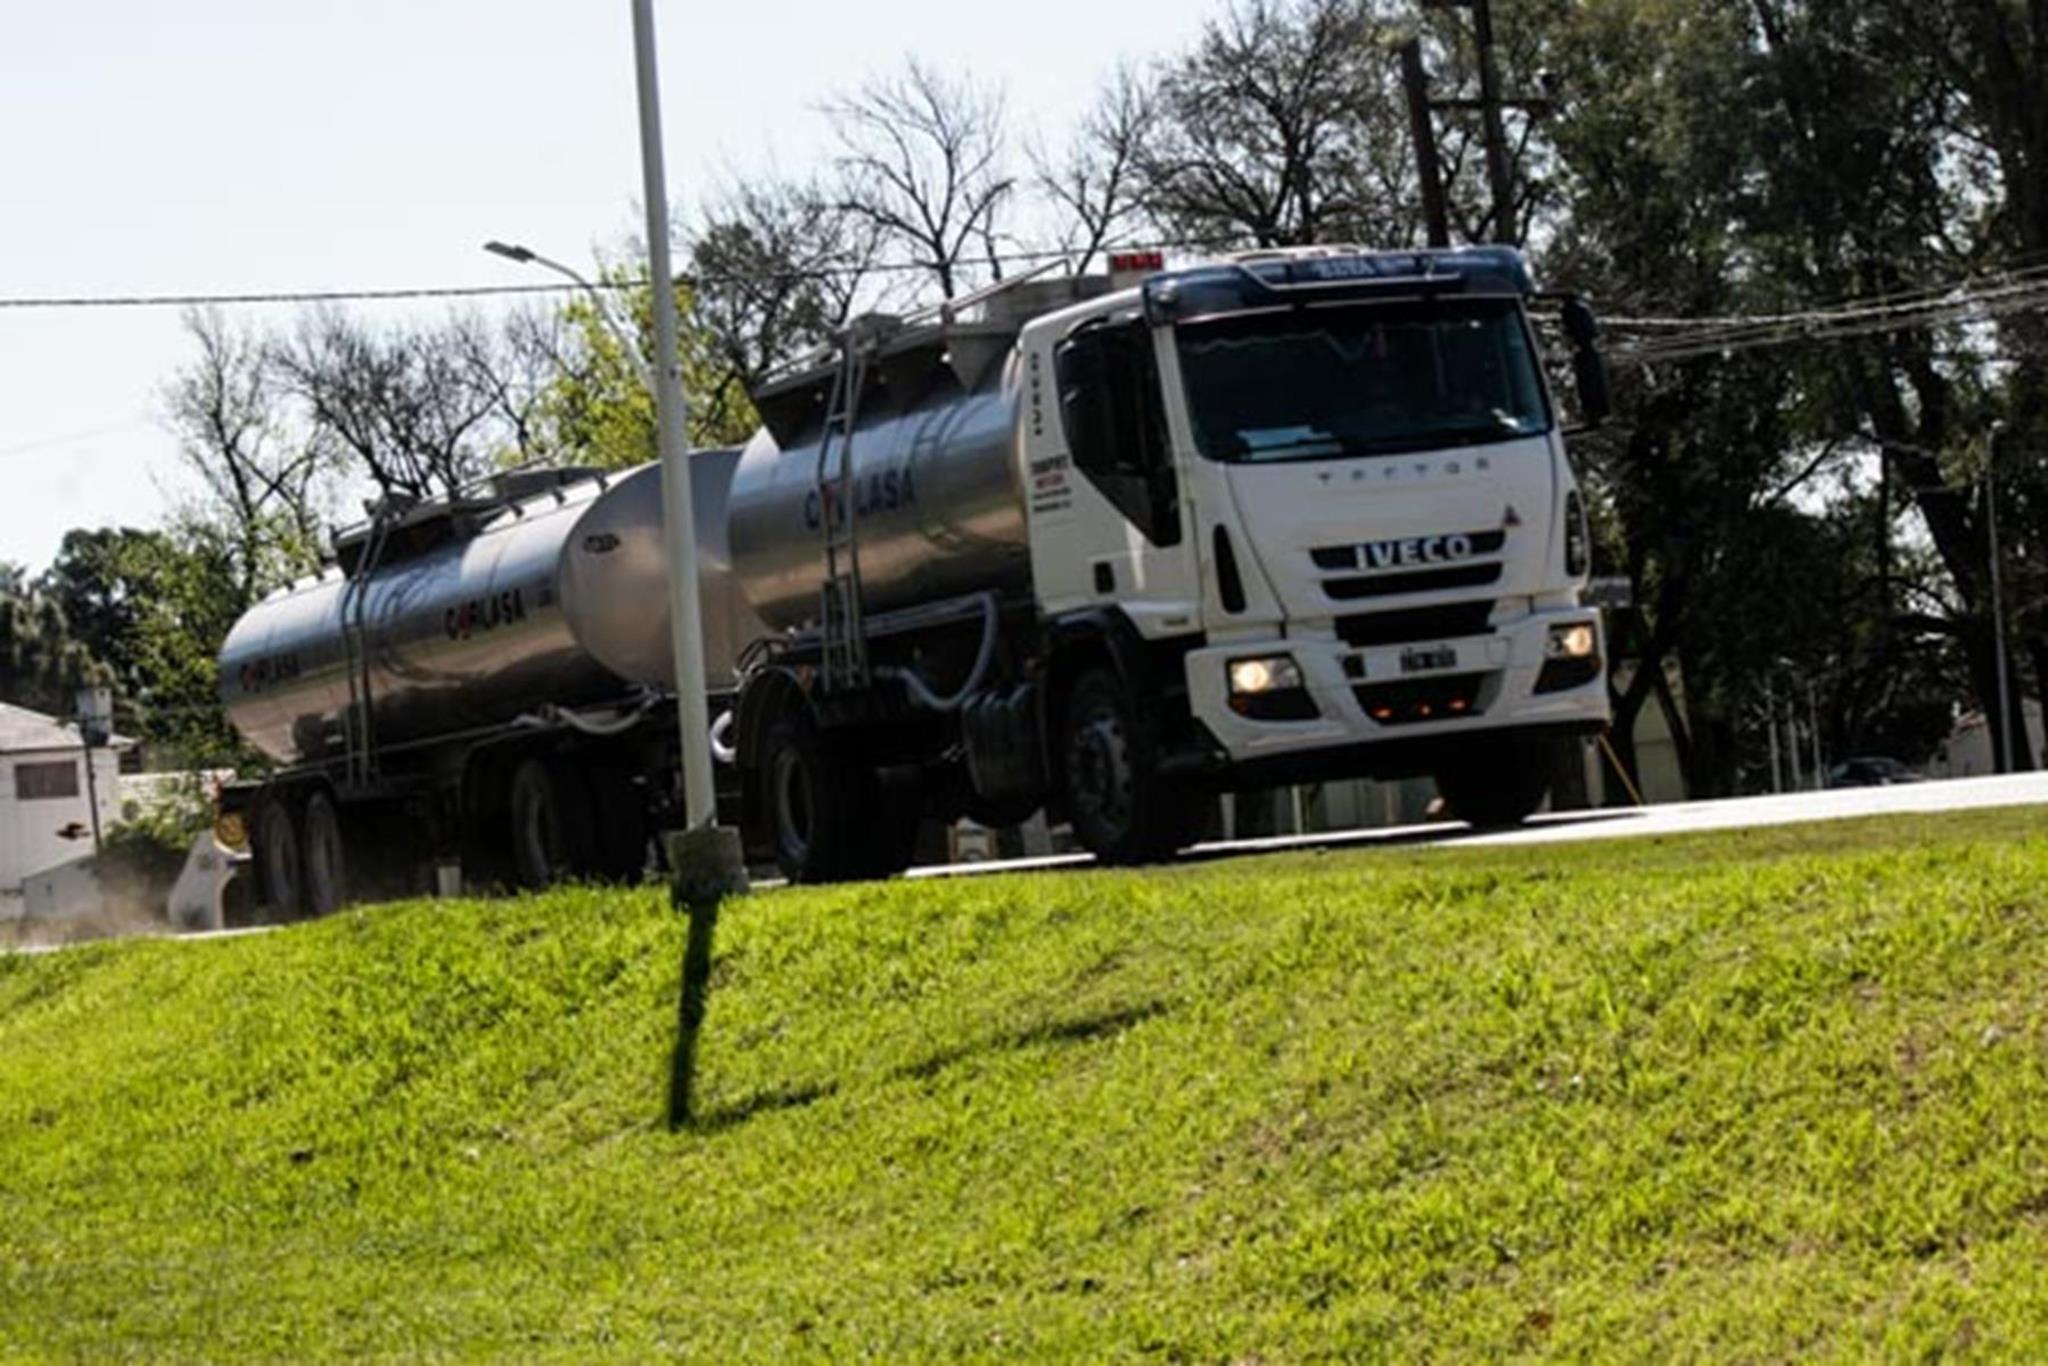
transit, cars, trucks, route, transport, vehicle, motor vehicle, mode of transport, truck, asphalt, road, plant, grass, tree, public transport, automotive exterior, commercial vehicle, auto part, track